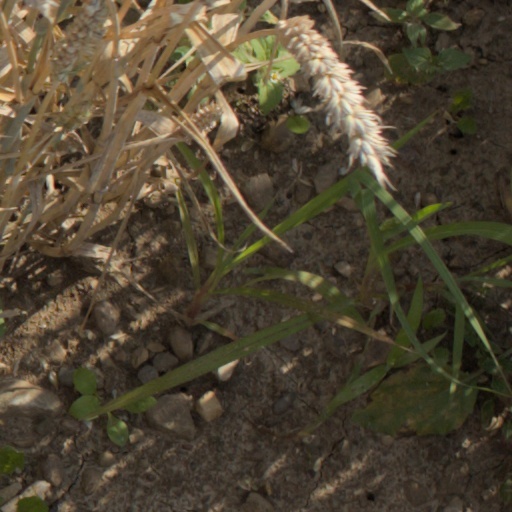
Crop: wheat